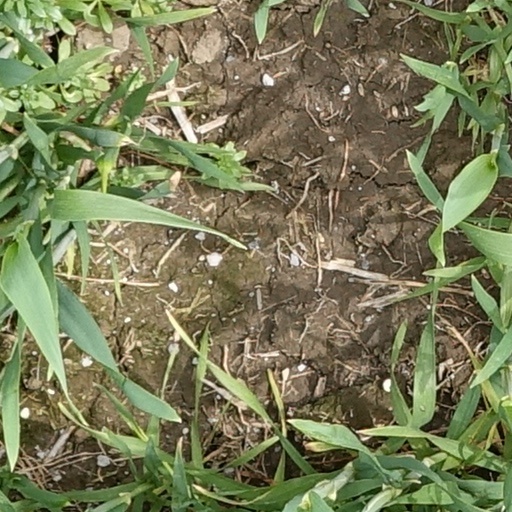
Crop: wheat